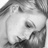
Emotion: neutral